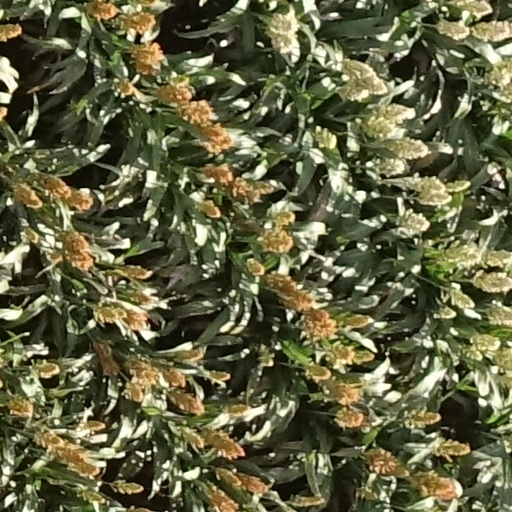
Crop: sorghum